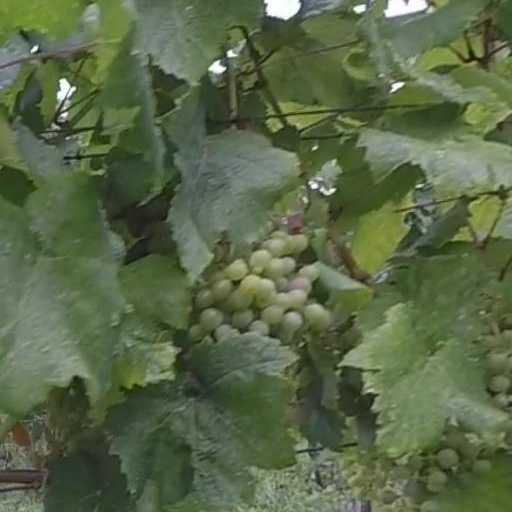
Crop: grape